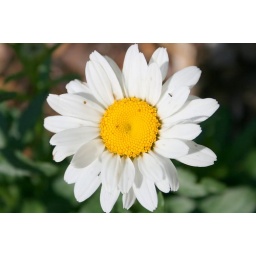
My front flower bed is in bloom!!!!